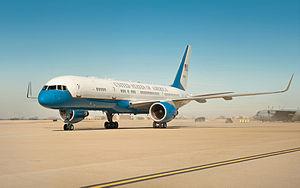
Le Boeing 757 est un avion de ligne moyen-courrier biréacteur à fuselage étroit produit par Boeing Commercial Airplanes de 1981 à 2004. C'est le plus grand avion passagers monocouloir de cet avionneur. Prévu pour remplacer le triréacteur Boeing 727 sur des itinéraires courts et moyen-courriers, le 757 a une plus grande capacité sur une distance maximale de 5 830 à 7 600 km, selon la version. Il est équipé de deux réacteurs à double flux, d'un empennage conventionnel et, pour réduire la traînée aérodynamique, d'un profil de voilure supercritique. Les deux membres d'équipage disposent d'une planche de bord tout écran. Les pilotes peuvent obtenir une qualification de type commune au 757 et au Boeing 767 à fuselage large, les deux appareils, conçus en même temps, ayant des caractéristiques communes.